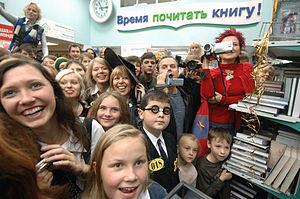
Harry Potter [ʔaʁi pɔtœʁ] est une série littéraire de low fantasy écrite par l'auteure britannique J. K. Rowling, dont la suite romanesque s'est achevée en 2007. Une pièce de théâtre, considérée comme la « huitième histoire » officielle, a été jouée et publiée en 2016. Les livres et le script de la pièce ont été traduits en français par Jean-François Ménard.